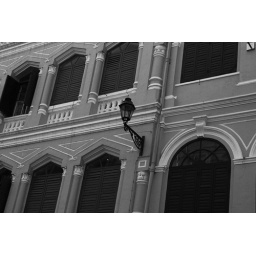
old buildings at the senate square, but the ground floor shoplots are occupied by mcdonald's, starbucks and levi's. consumerism rules.